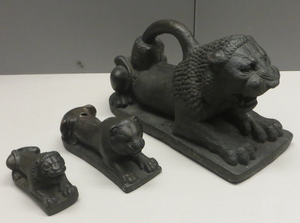
Les poids, quelquefois appelés pesons, sont les accessoires de différents matériaux employés conjointement à une balance pour déterminer la masse, soit réaliser la pesée d'un objet, d'une chose, d'un corps. En termes scientifiques, on les appelle « masses marquées ».